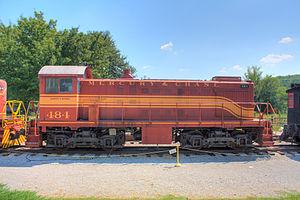
La société American Locomotive Company était une société américaine de construction de locomotives de 1901 à 1969.